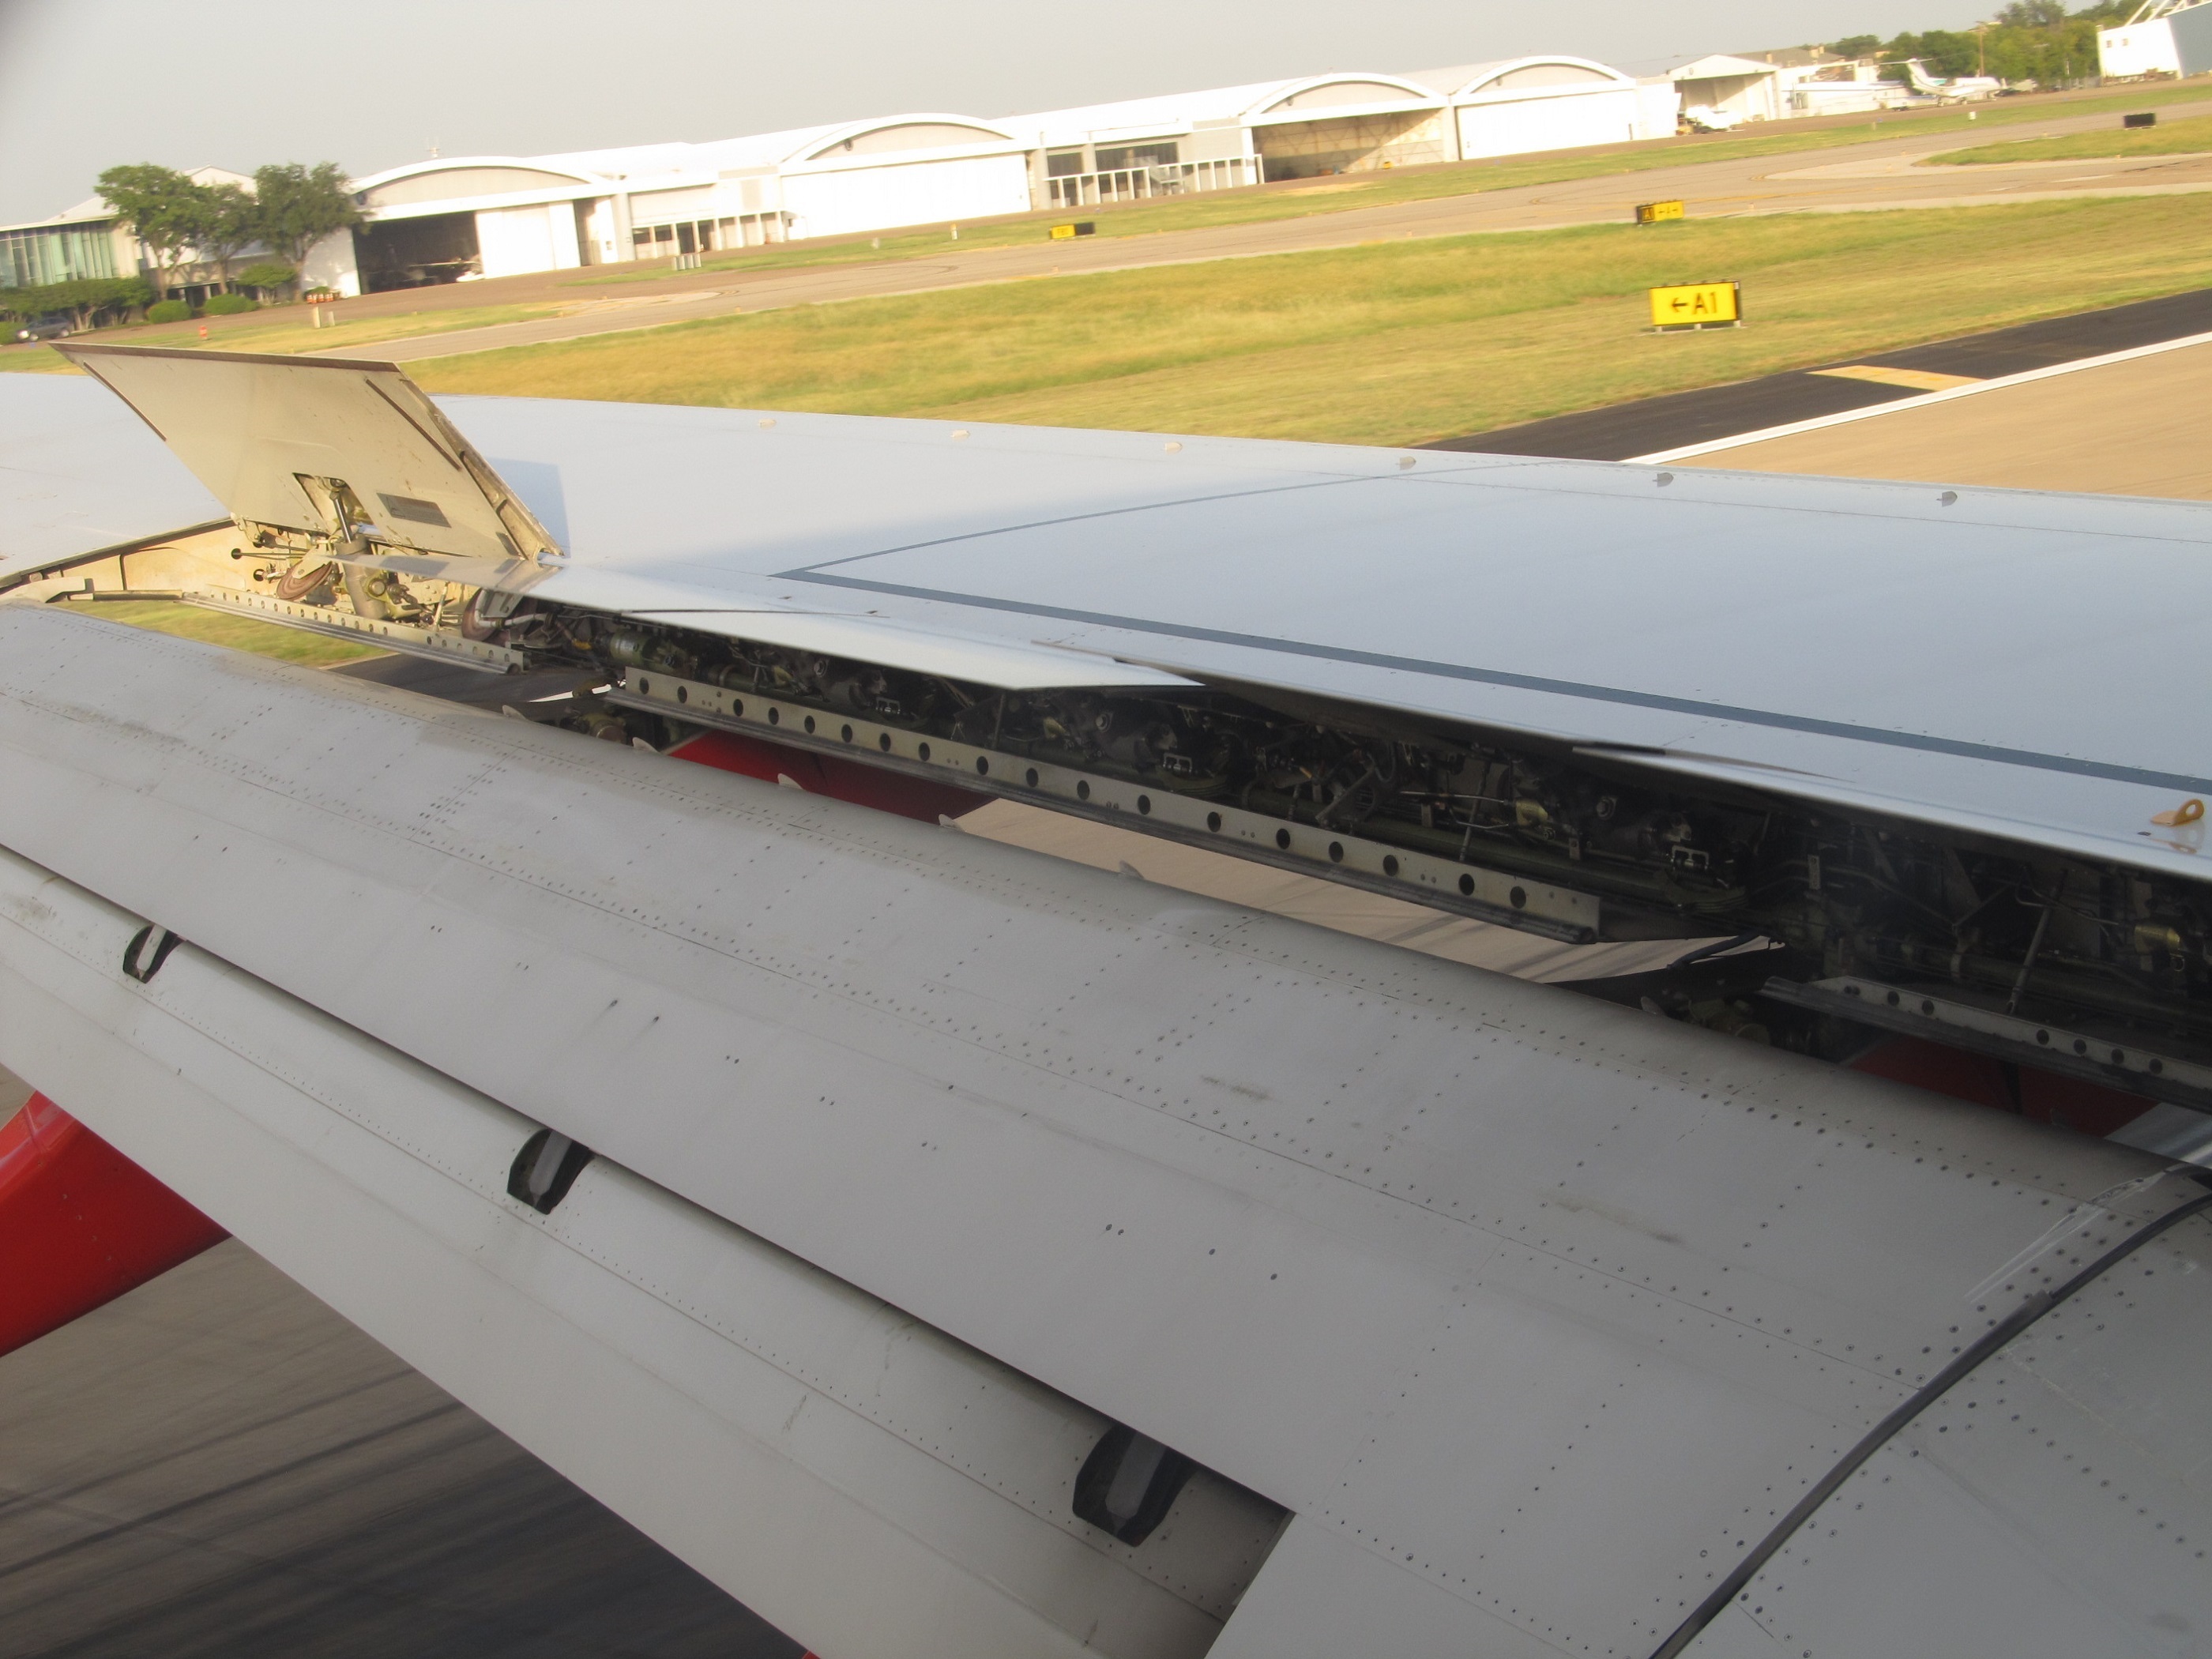
wing, technology, roof, plane, transportation, transport, vehicle, aviation, flight, bumper, airplane wing, landing, force, engineer, ailerons, mechanics, operation, automotive exterior, trim tab